Bhaitech

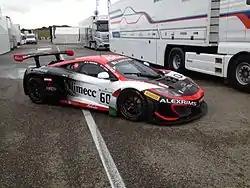
Bhaitech McLaren in 2014.

Bhaitech made its racing debut in 2012, contesting the Italian GT Championship using a McLaren 12C GT3. A year later, the team contested the International GT Open and clinched the GTS Teams' and Drivers' titles with Giorgio Pantano. In 2014, BhaiTech competed in the Blancpain Sprint Series which saw them finish seventh in the Cup category of the Teams' Championship.